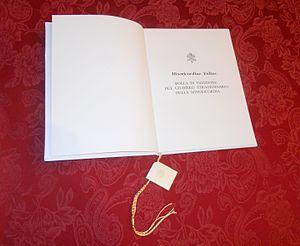
Première page d'une copie de la bulle Misericordiæ Vultus dédicacée par le pape François et remise par lui le 11 avril 2015, au cours des premières vêpres dimanche de la Divine Miséricorde.